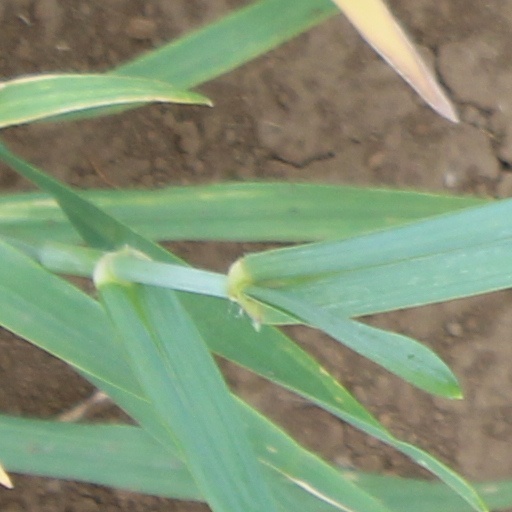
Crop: wheat